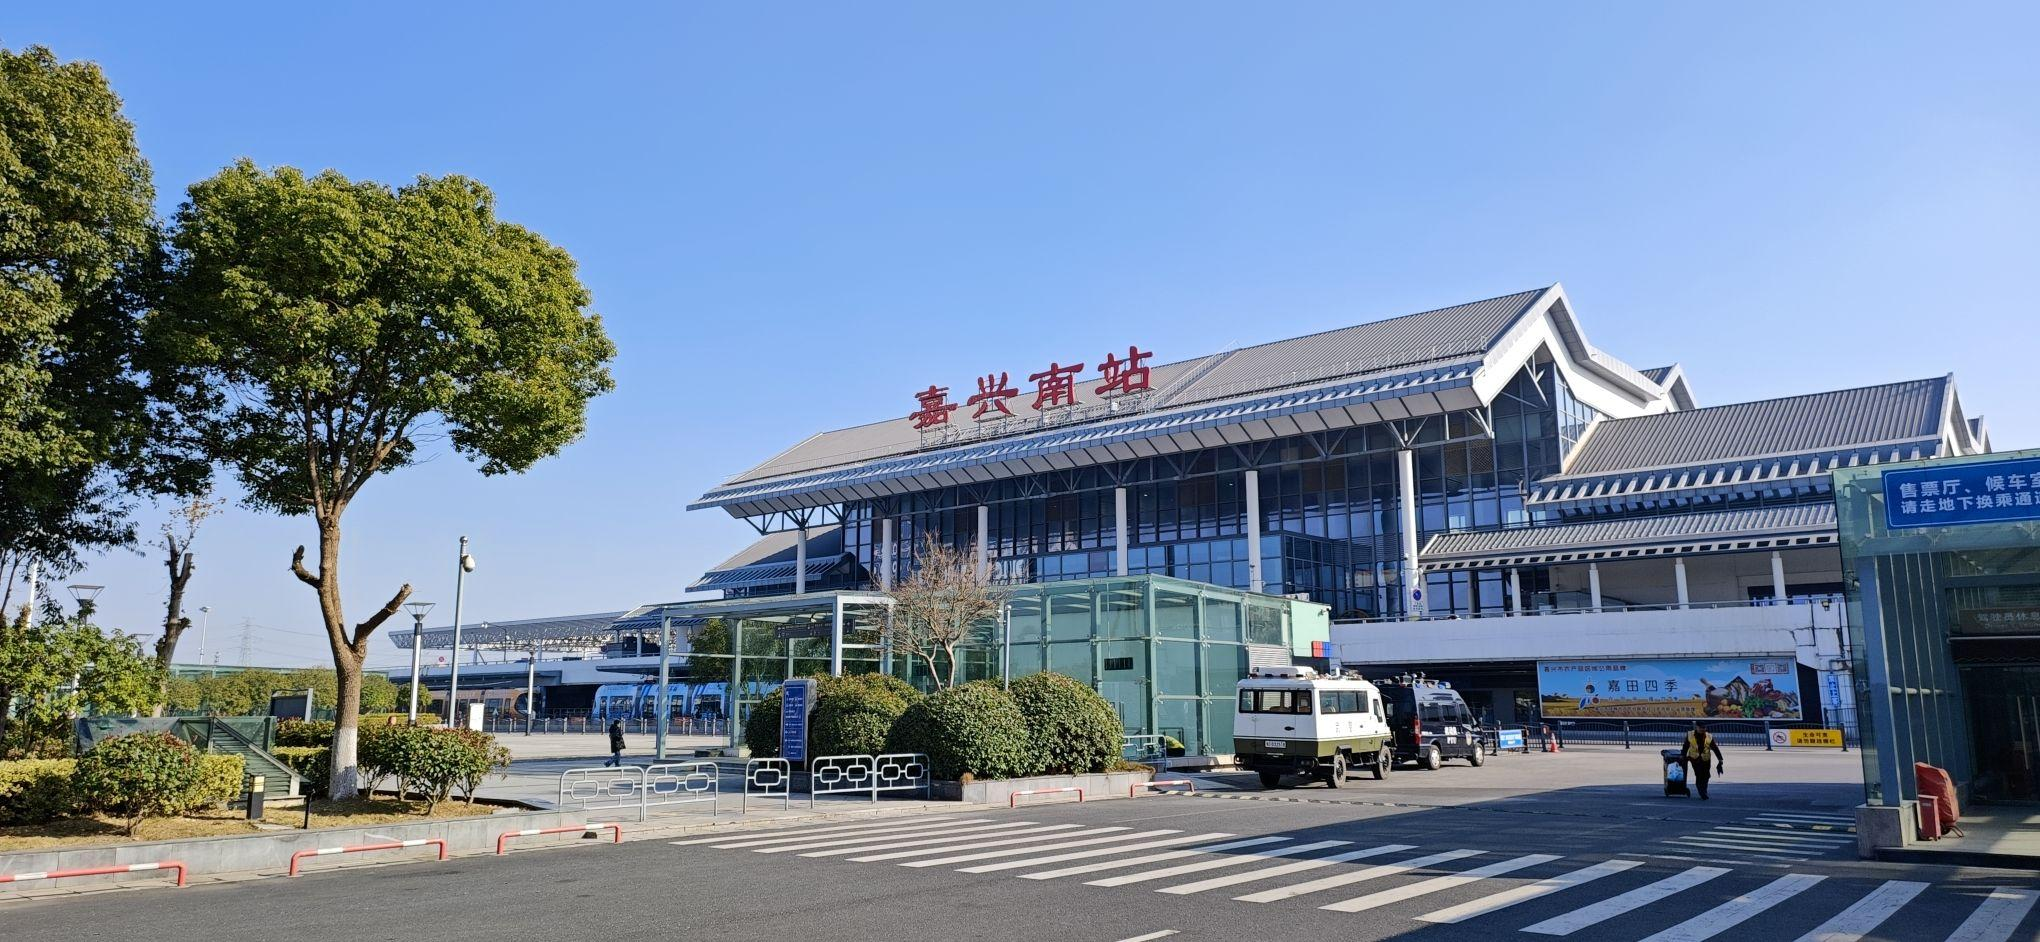
地标名称：嘉兴南站
所在城市：嘉兴市·南湖区